Teambuilding (film)

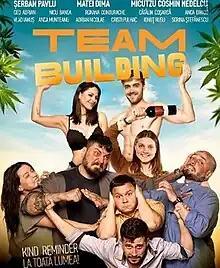
Theatrical release poster

Teambuilding is a 2022 Romanian comedy film directed by Alex Cotet, Matei Dima & Cosmin Nedelcu and written by Cotet. It stars Matei Dima and Cosmin Nedelcu accompanied by Anca Dinicu, Nicu Banea, Șerban Pavlu, Roxana Condurache, Cristi Pulhac, Monica Odagiu and Nuami Dinescu. It was released on September 30, 2022, in Romanian theaters.